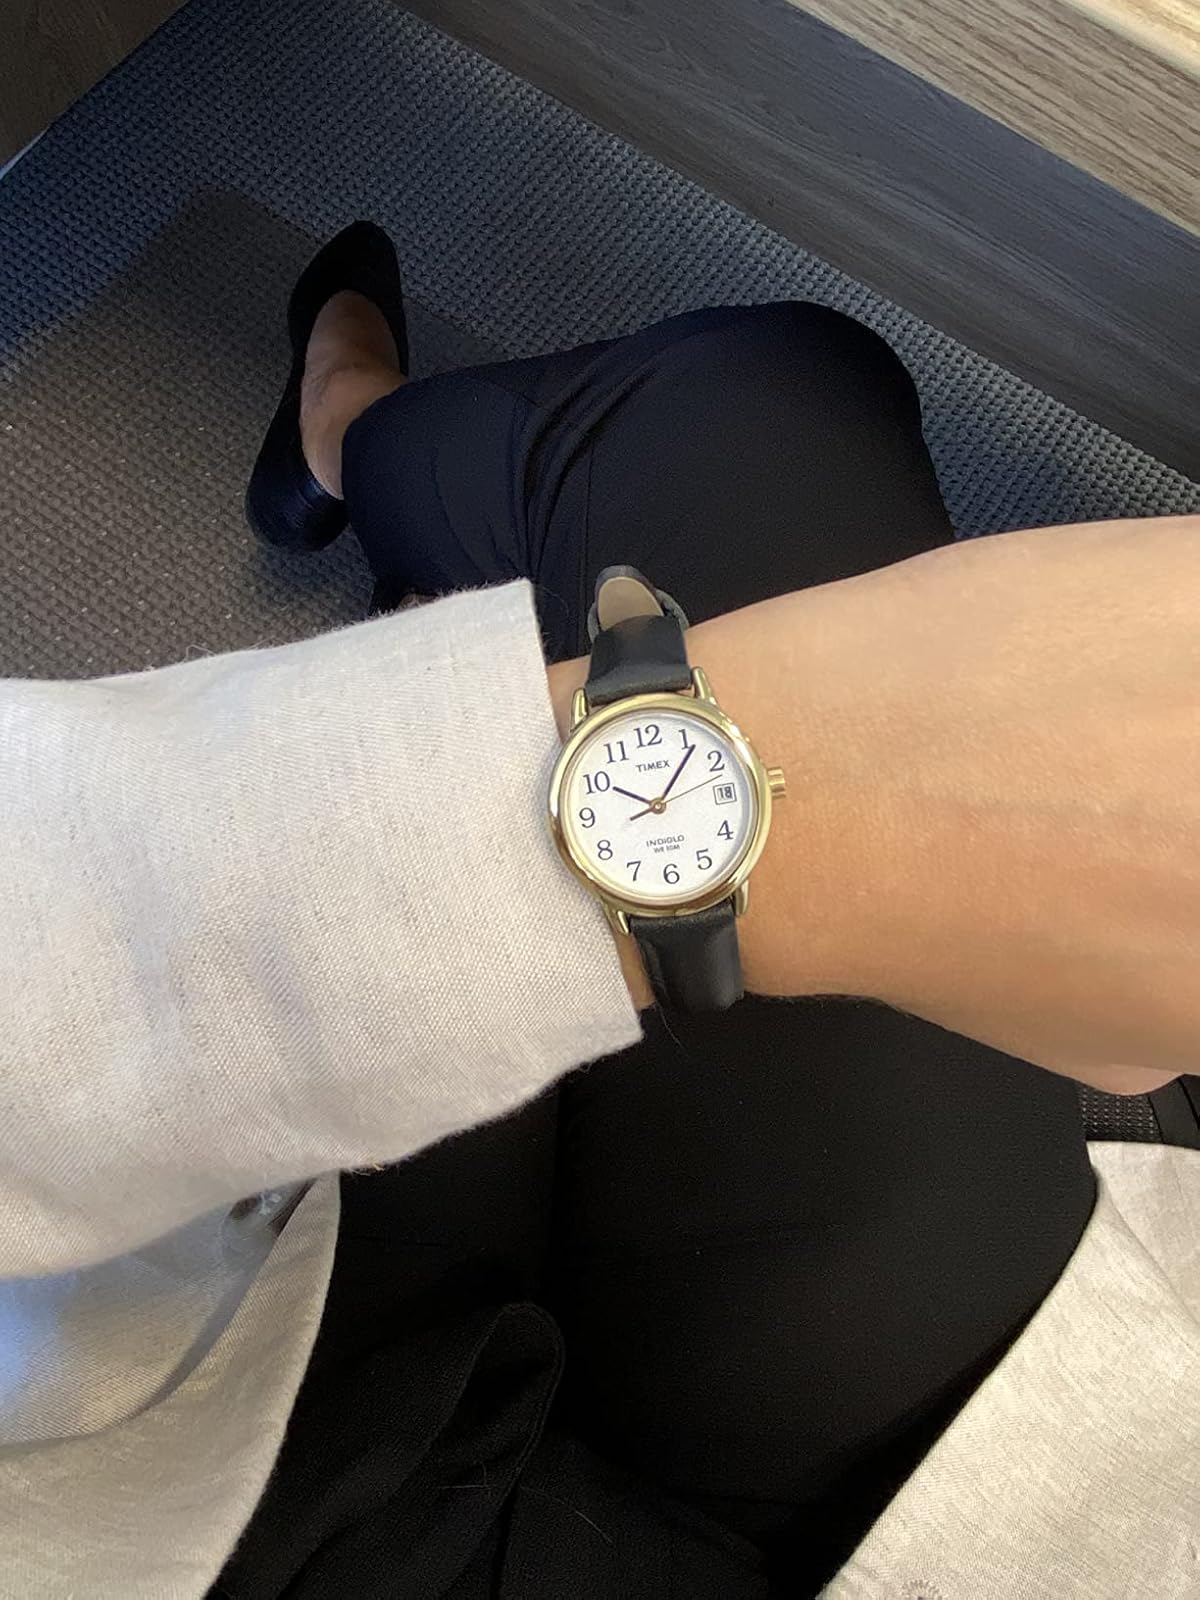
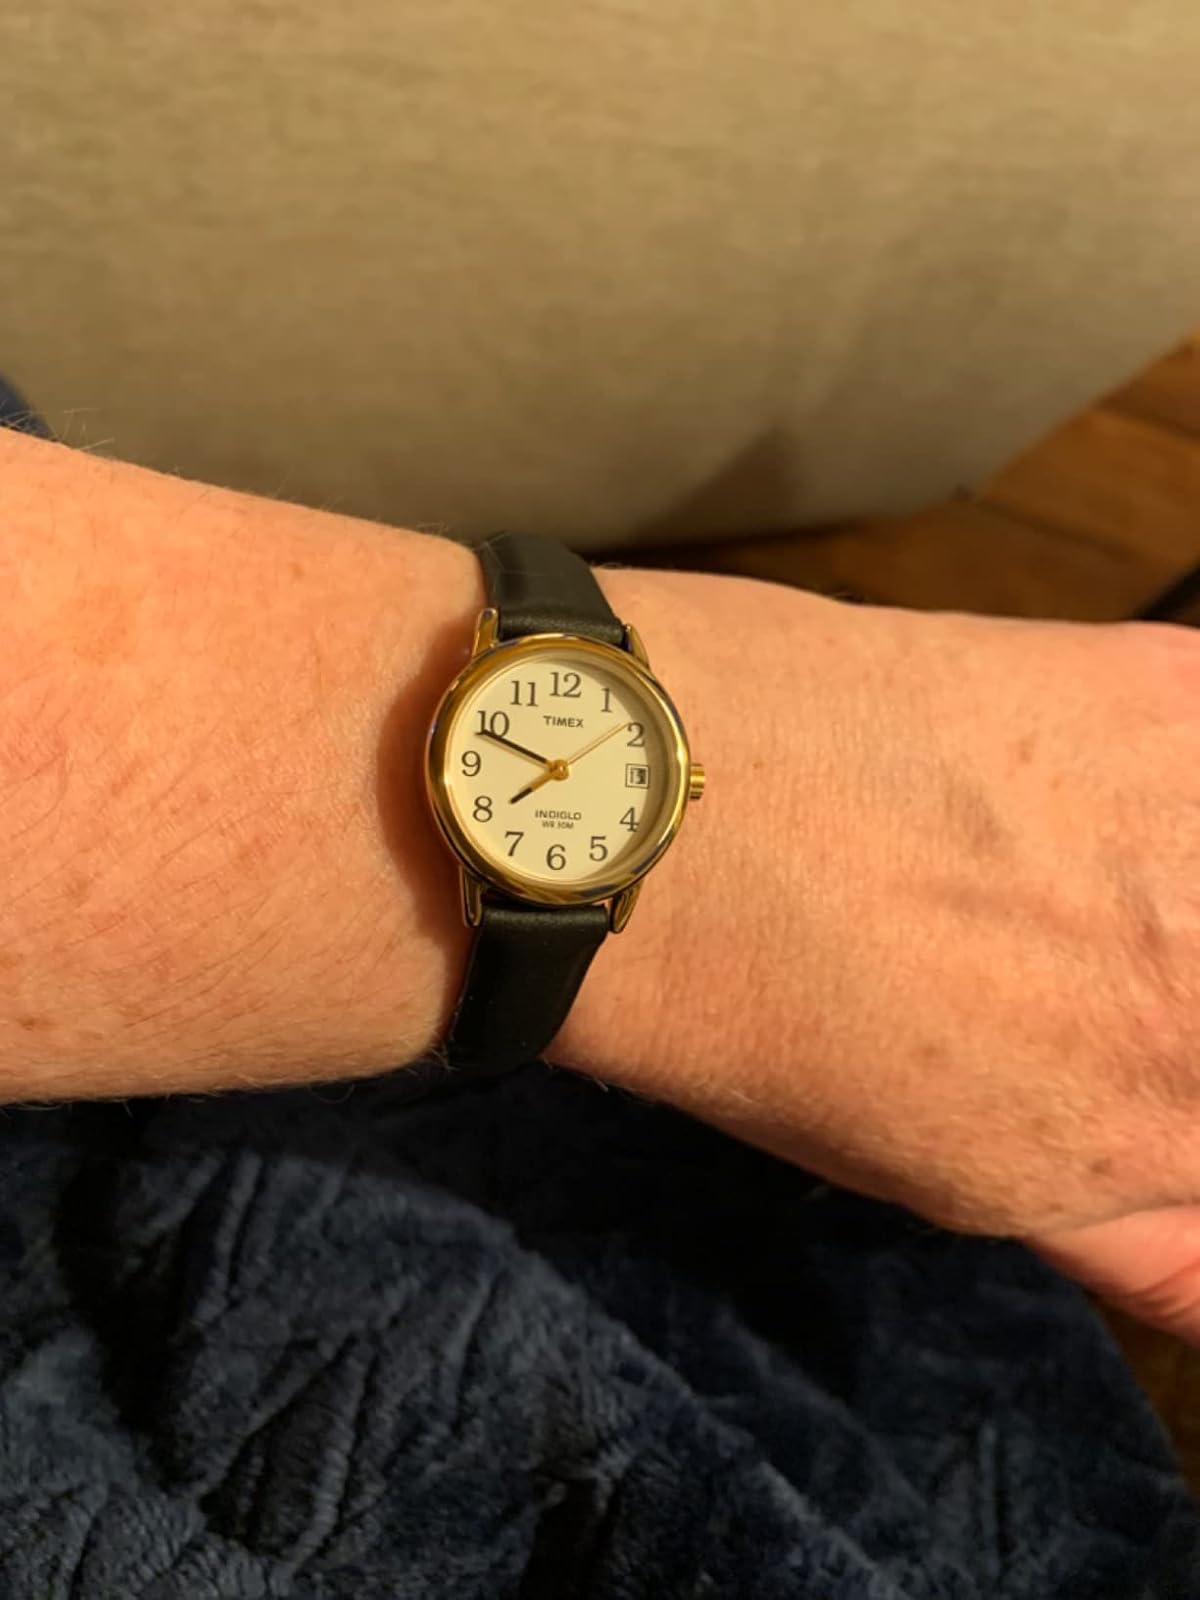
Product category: accessories_watch
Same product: yes